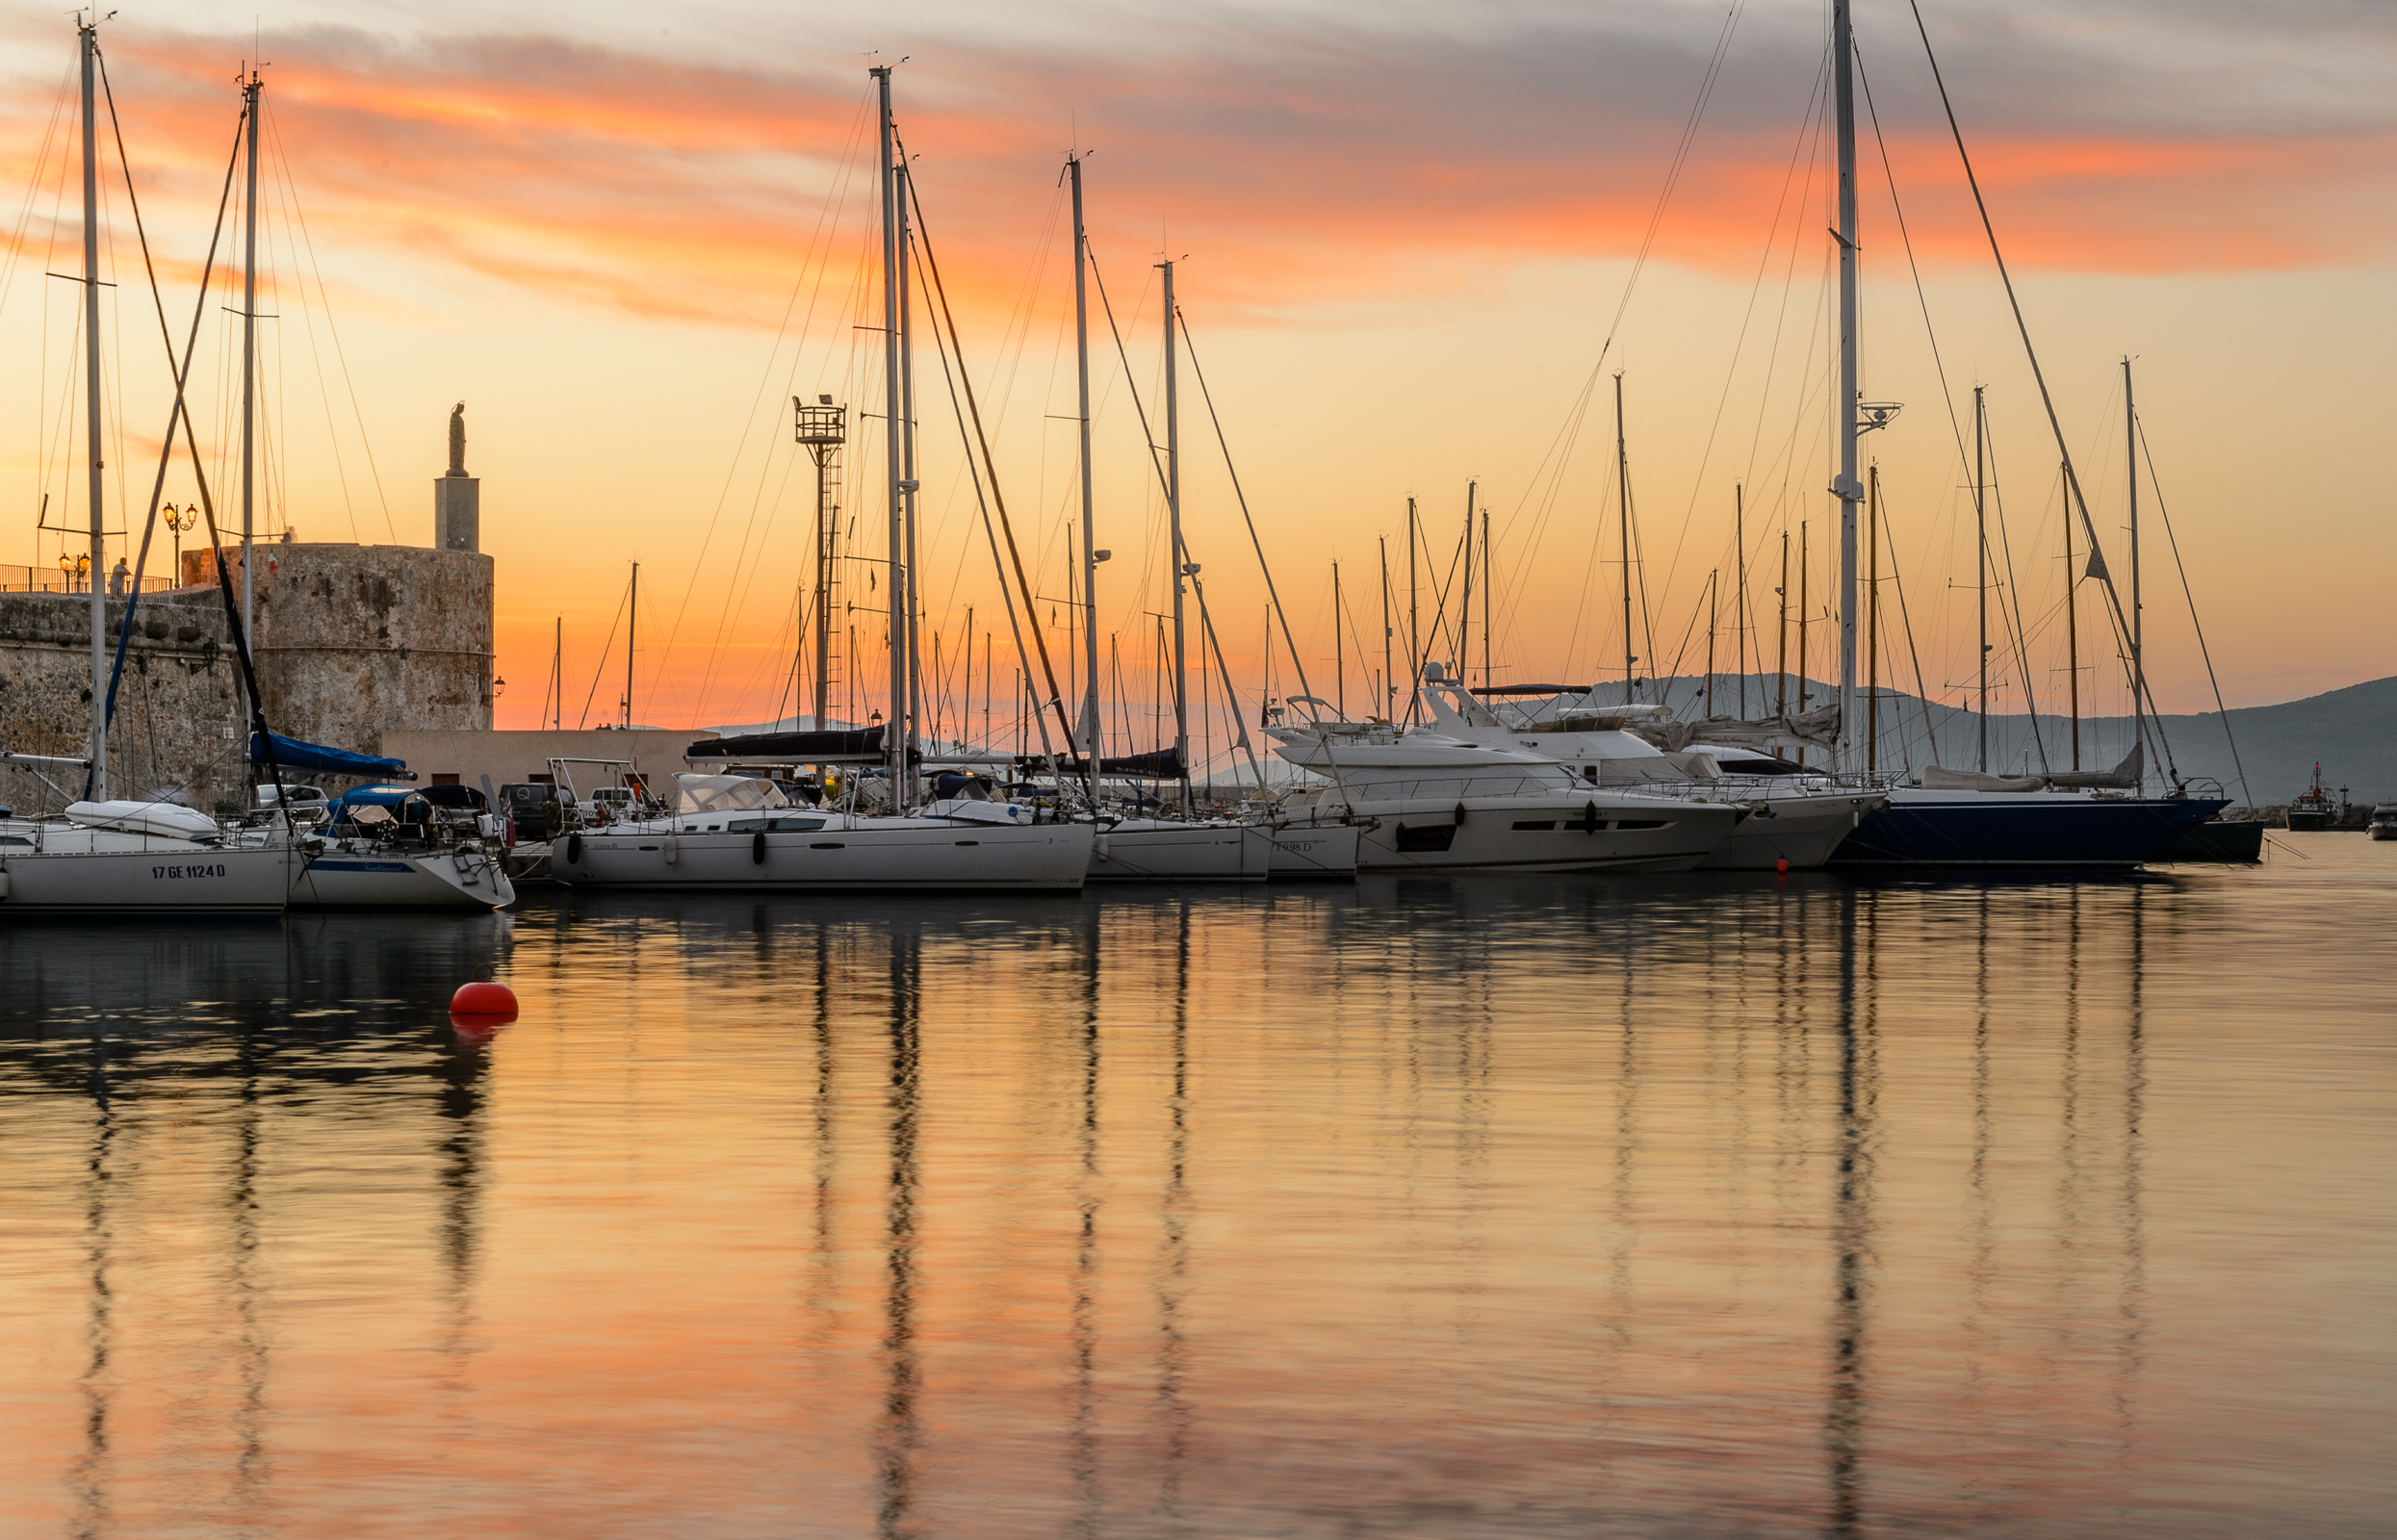
sea, water, dock, sunrise, sunset, boat, morning, dusk, evening, reflection, vehicle, mast, seascape, bay, harbor, harbour, marina, port, sailboat, fortress, backlight, lanscape, watercraft, nikond4, alessandrocaproni, alghero, sardinia, sailship